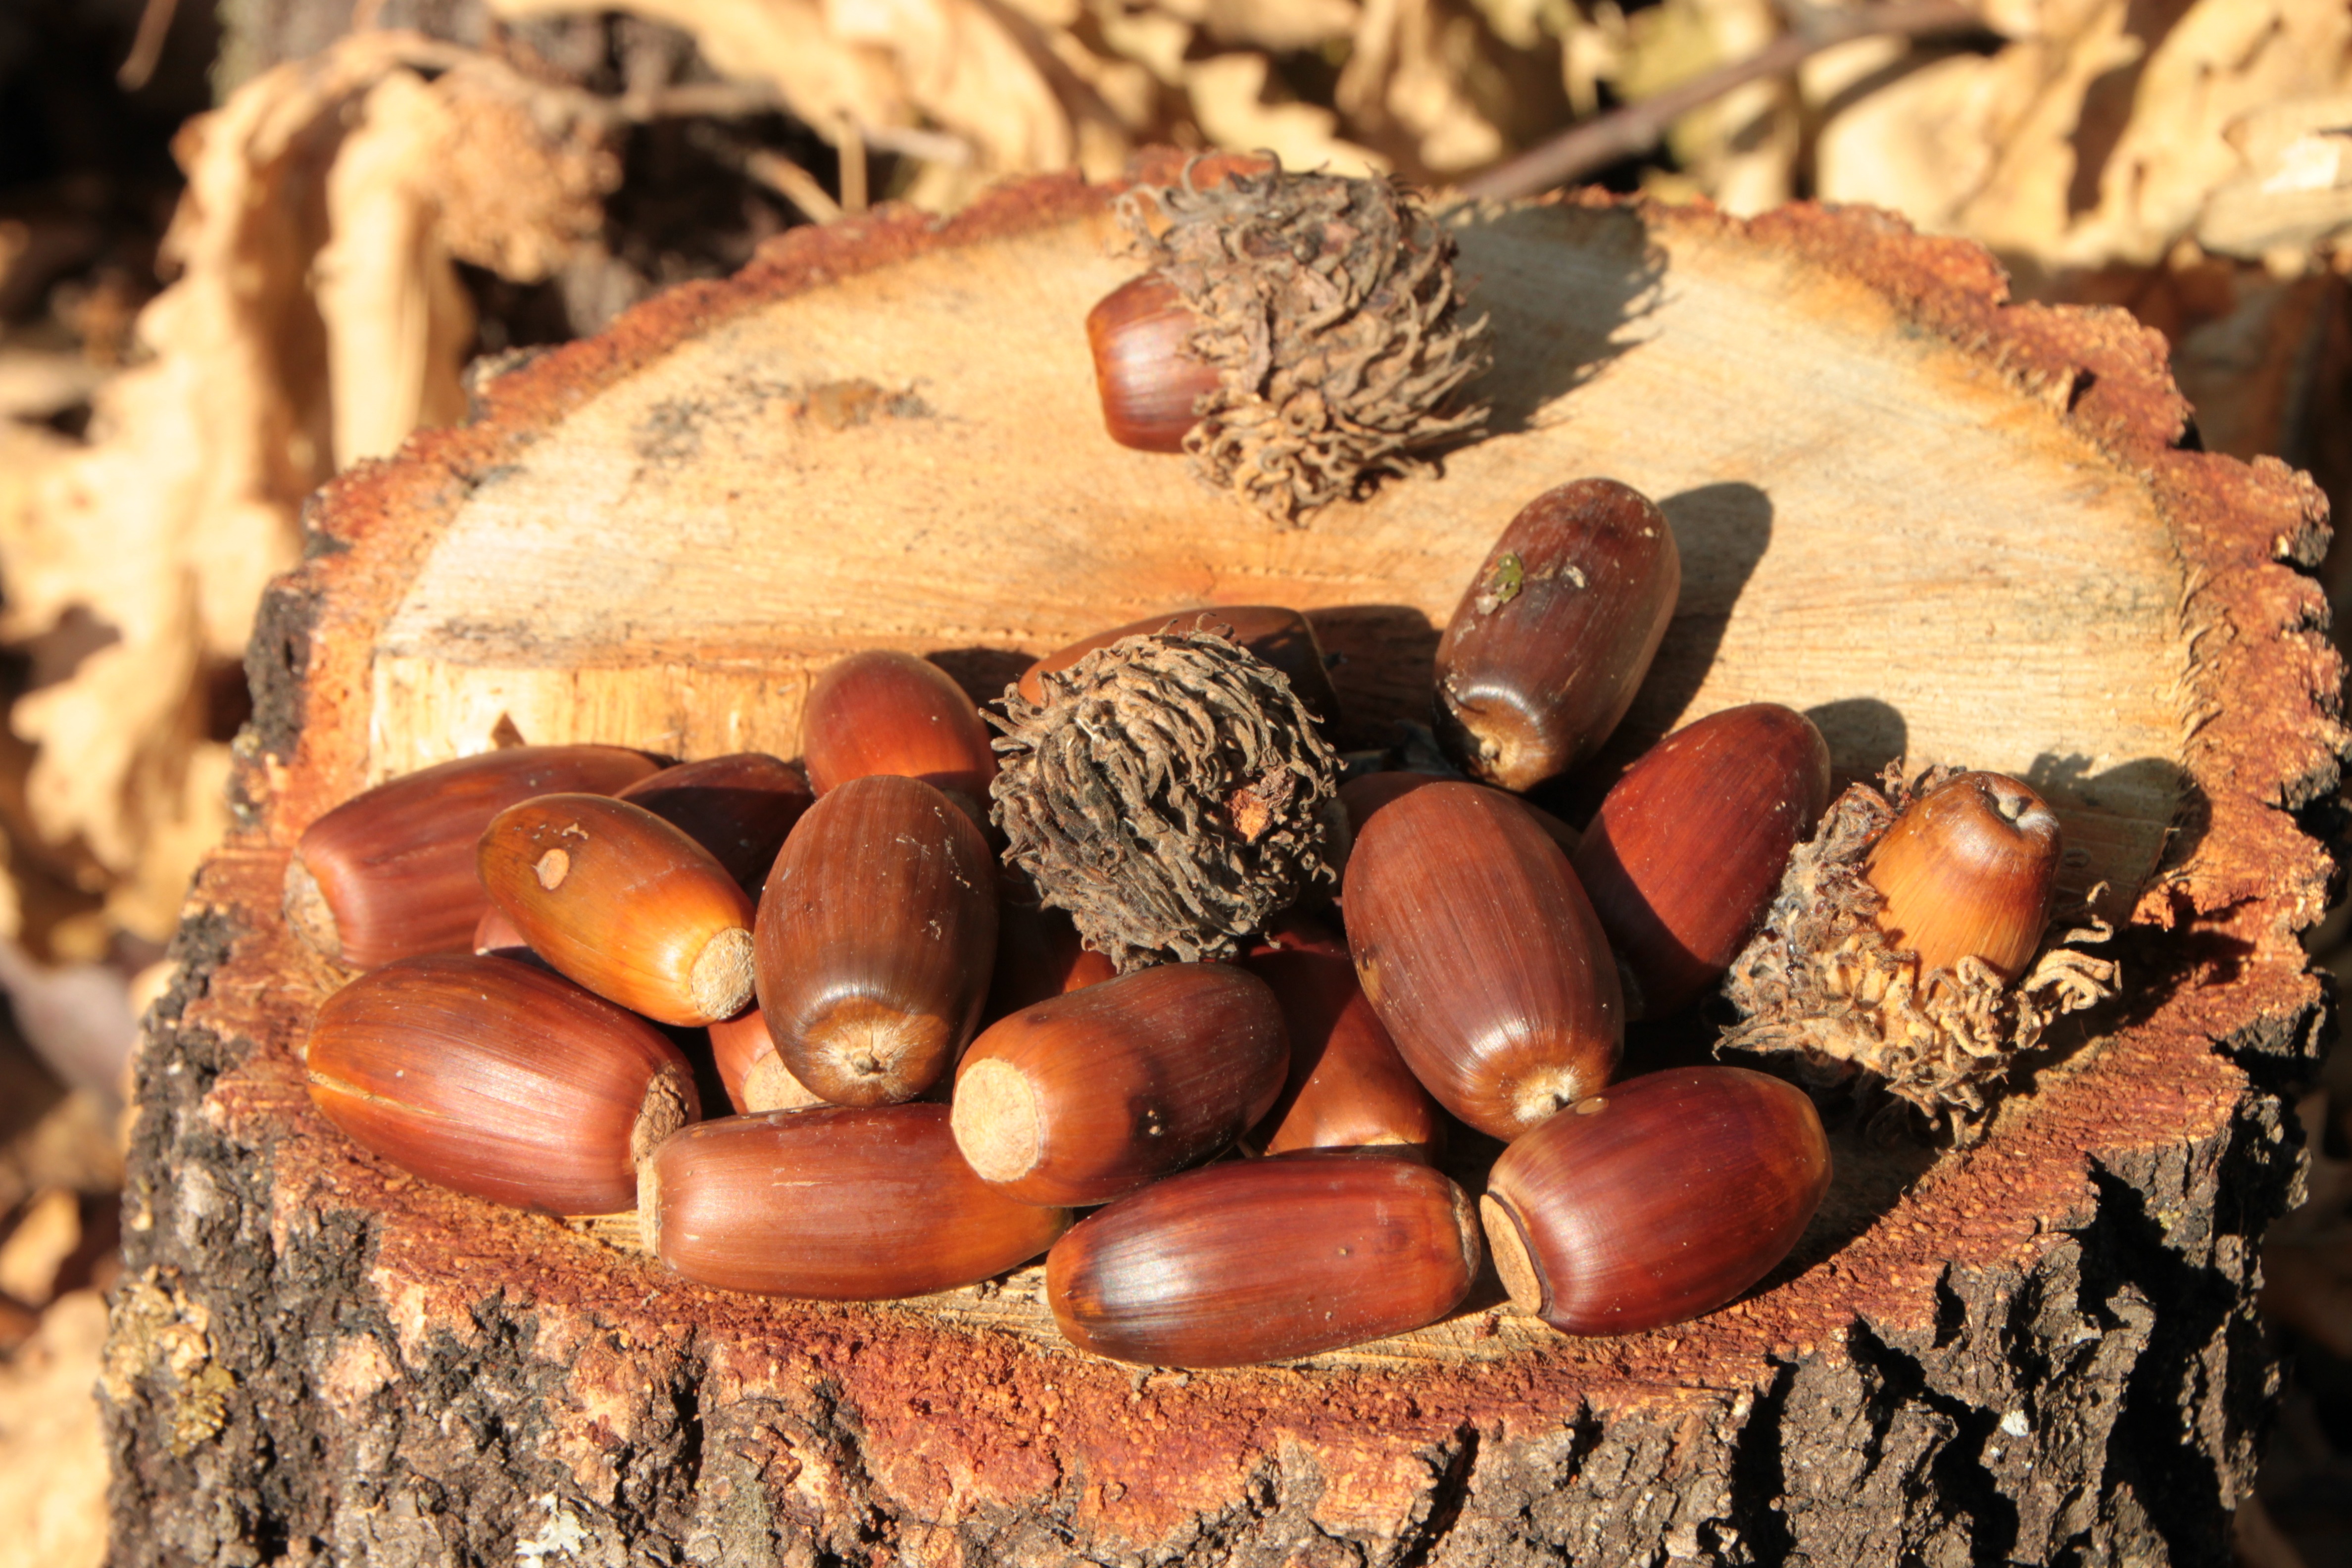
nature, wood, fall, food, produce, autumn, nut, acorn, trees, coconut, woods, oak, carving, acorns, chestnut, nuts seeds